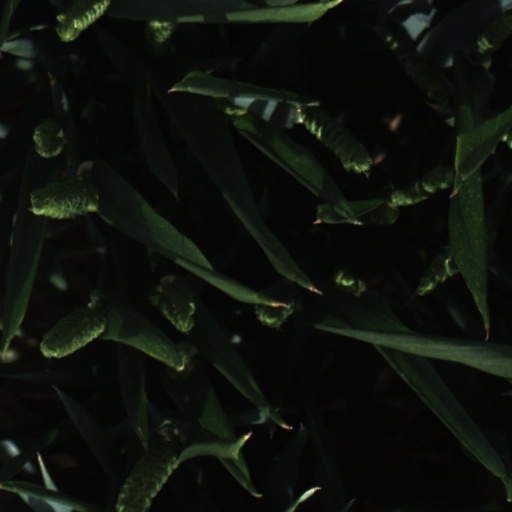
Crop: wheat